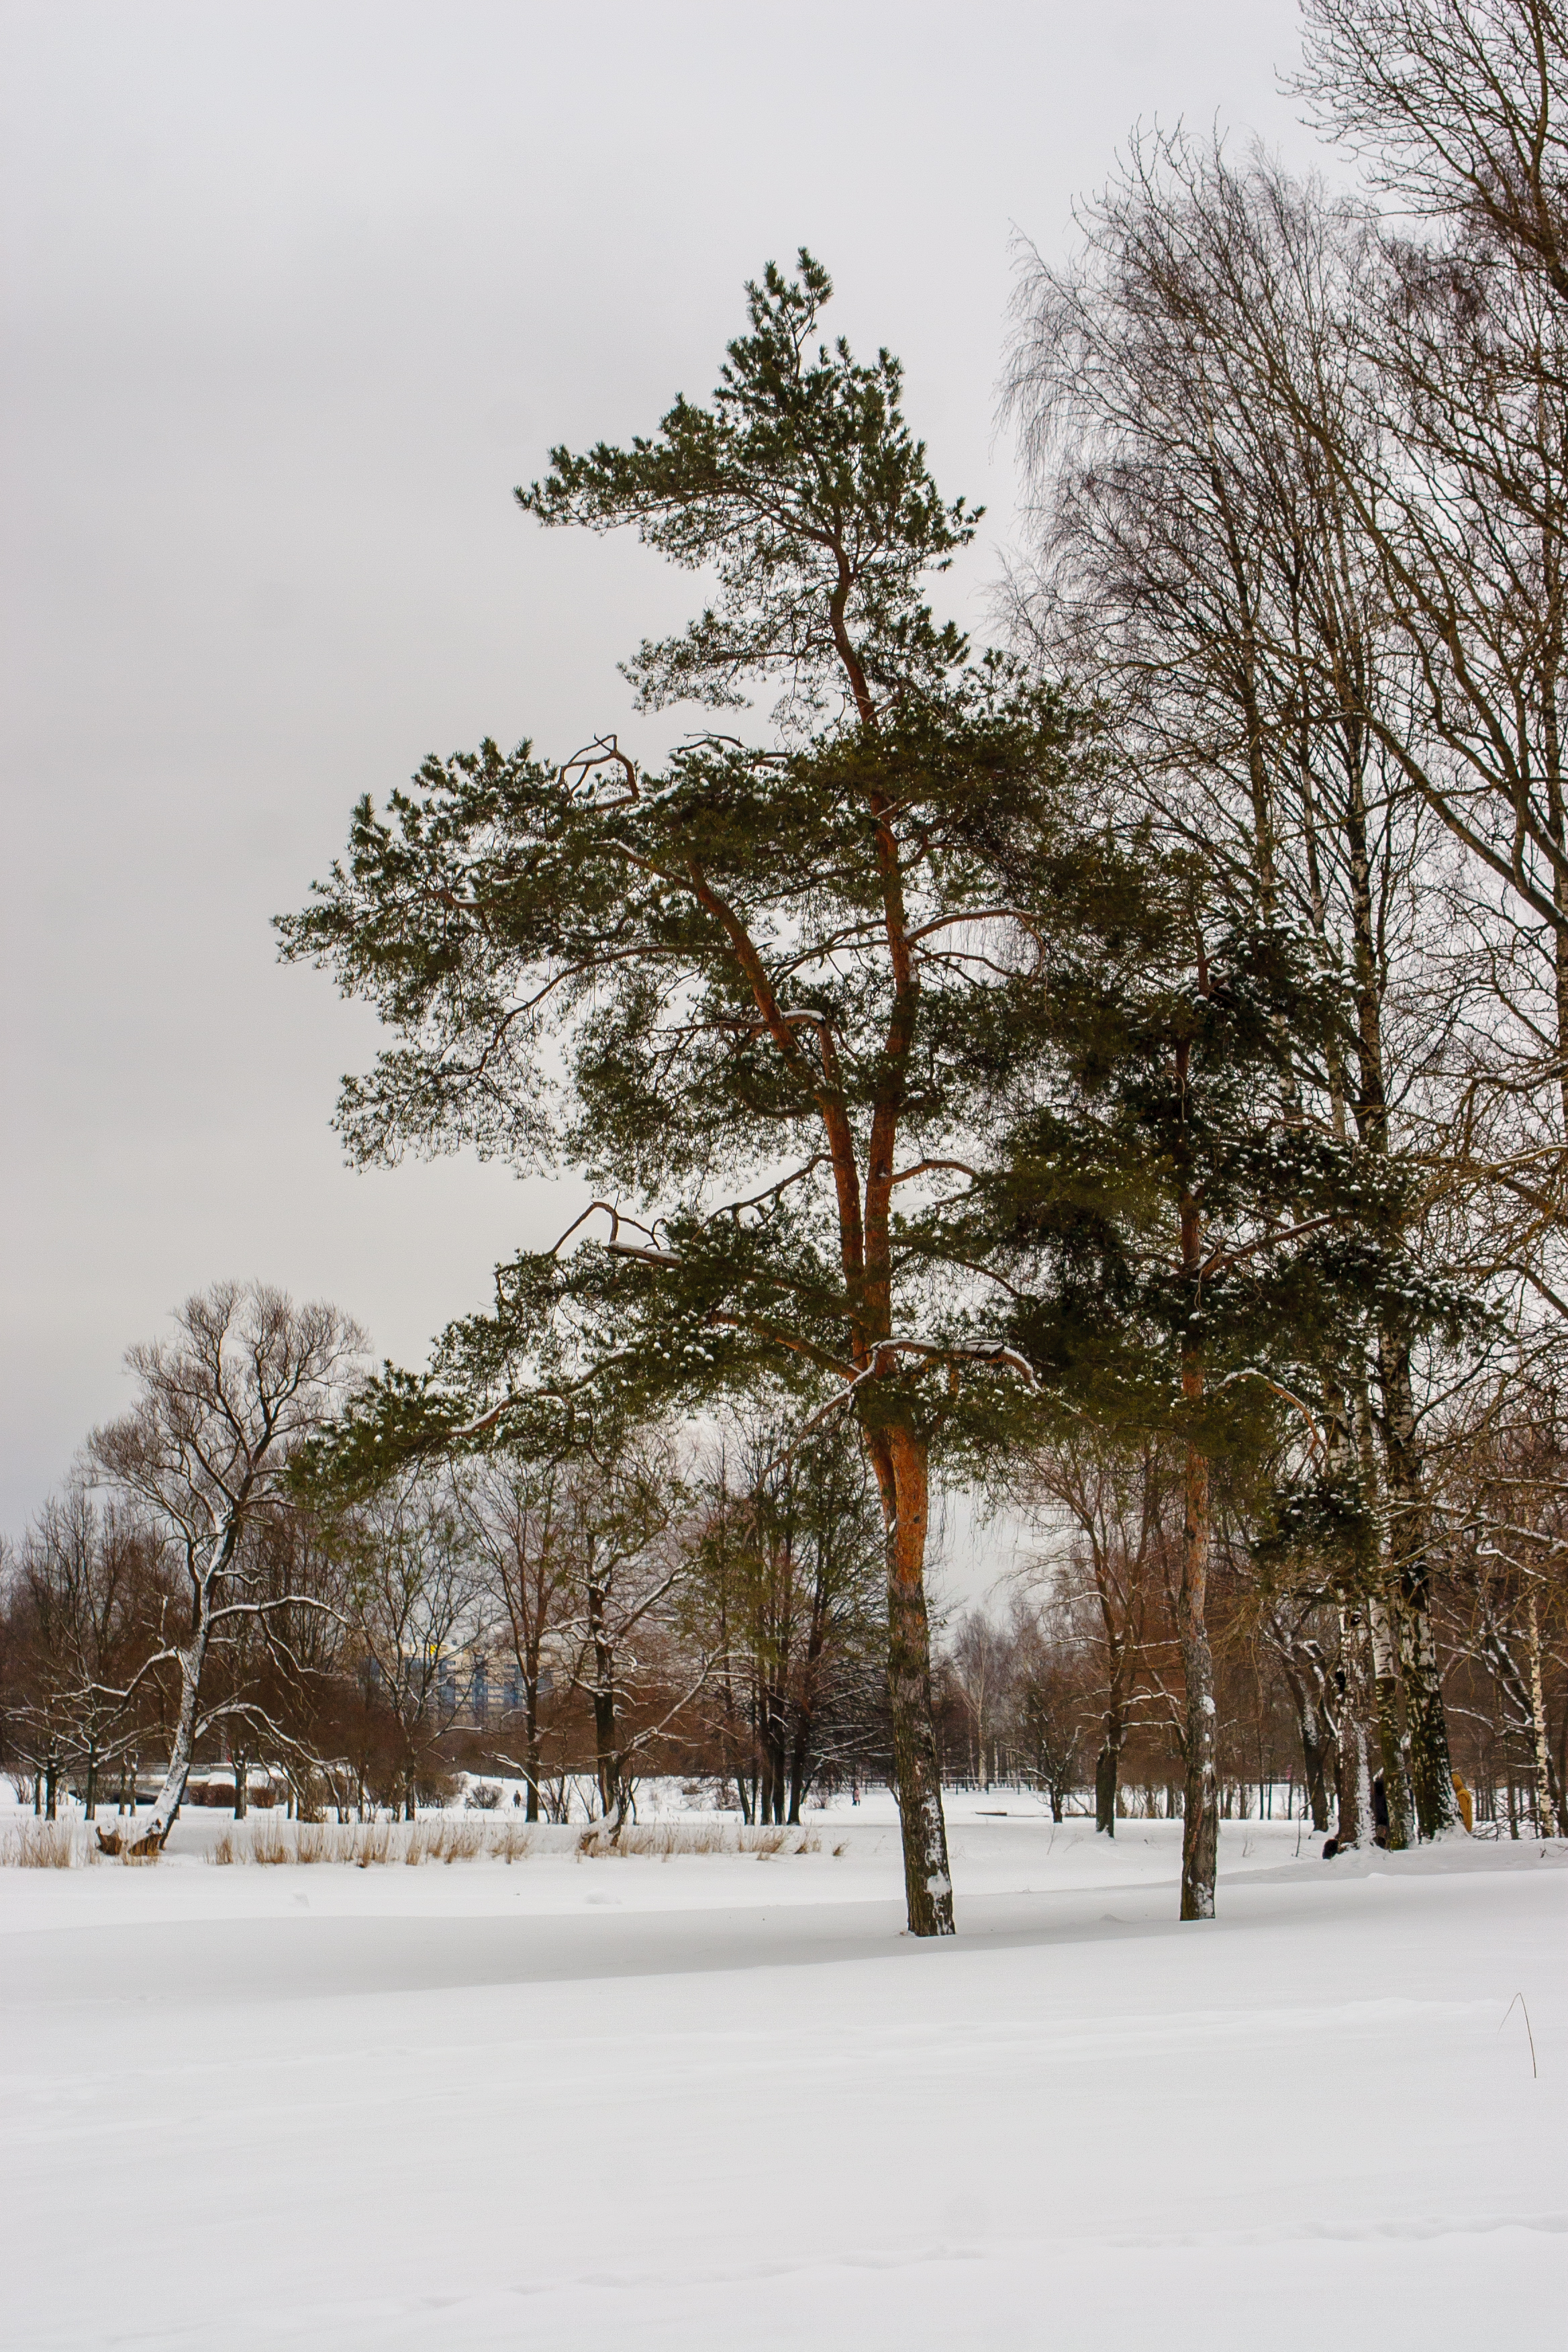
images, sky, plant, snow, natural landscape, twig, larch, tree, trunk, freezing, cloud, atmospheric phenomenon, evergreen, wood, landscape, deciduous, Tints and shades, frost, event, forest, monochrome photography, slope, woodland, winter, conifer, monochrome, grove, precipitation, temperate broadleaf and mixed forest, spruce fir forest, Northern hardwood forest, plant stem, horizon, tropical and subtropical coniferous forests, evening, temperate coniferous forest, pine, fir, pine family, reflection, winter storm